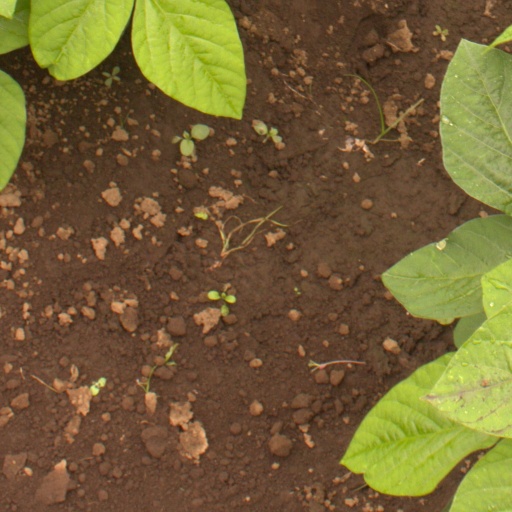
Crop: soybean